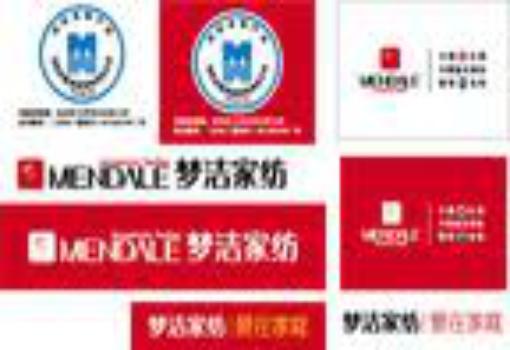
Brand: meng jie-1
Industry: Necessities